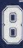
Number: 8